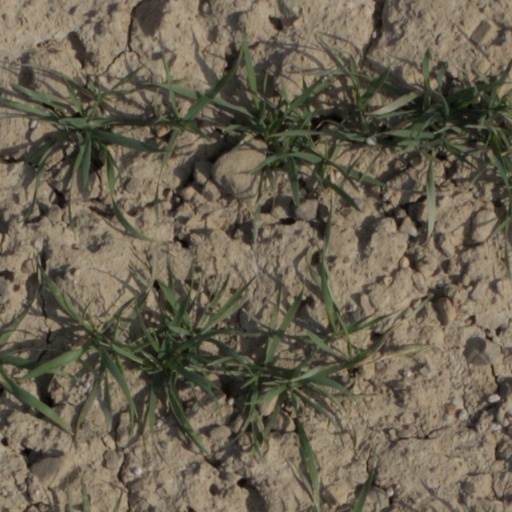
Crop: wheat